New Brigham Hotel

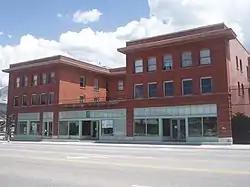
The hotel in 2009

The New Brigham Hotel is a historic three-story hotel building in Ogden, Utah. It was built with red bricks in 1913 by the J.K. Eckert Construction Company, and designed in the Chicago School architectural style. It has been listed on the National Register of Historic Places since June 14, 1979.